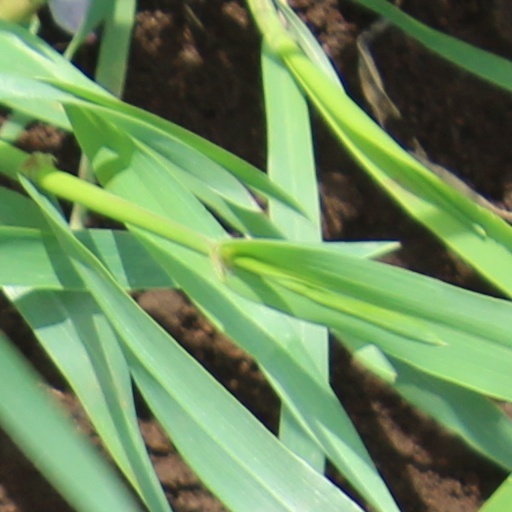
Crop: wheat